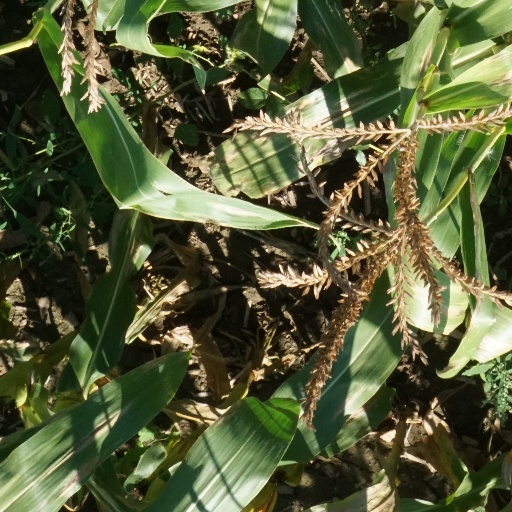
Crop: maize; corn